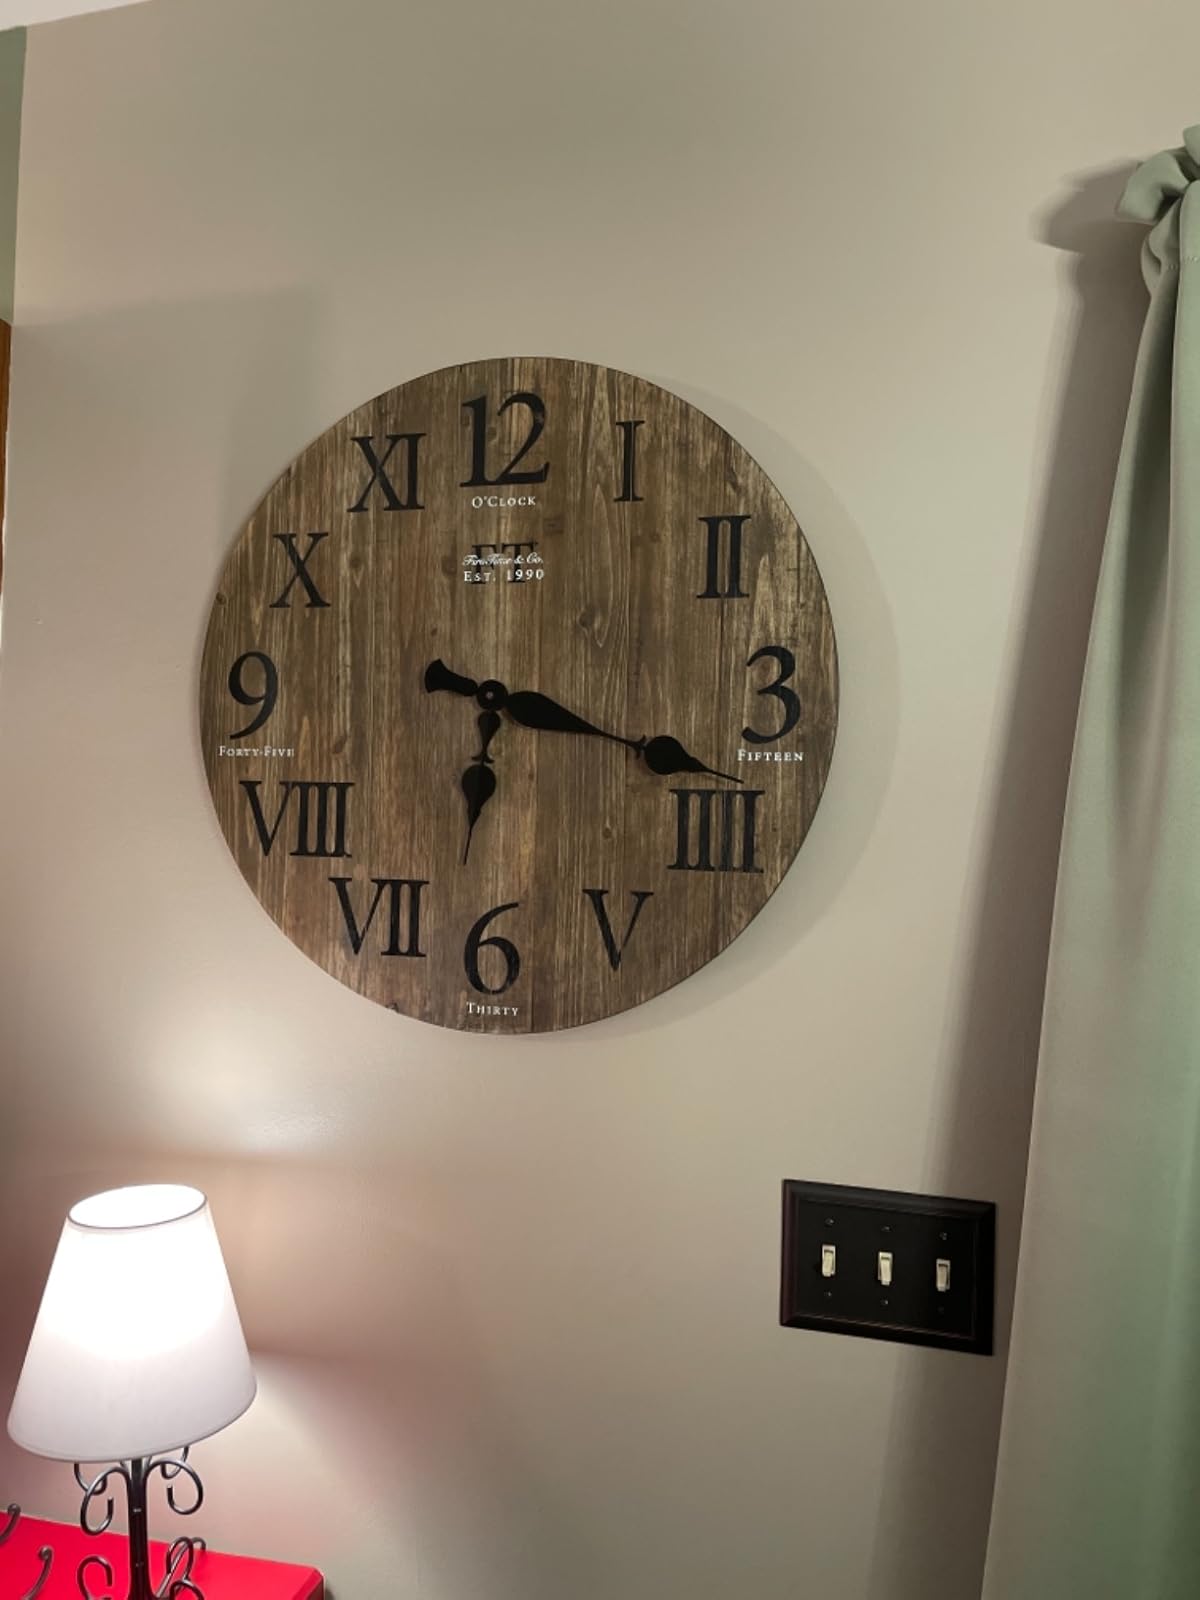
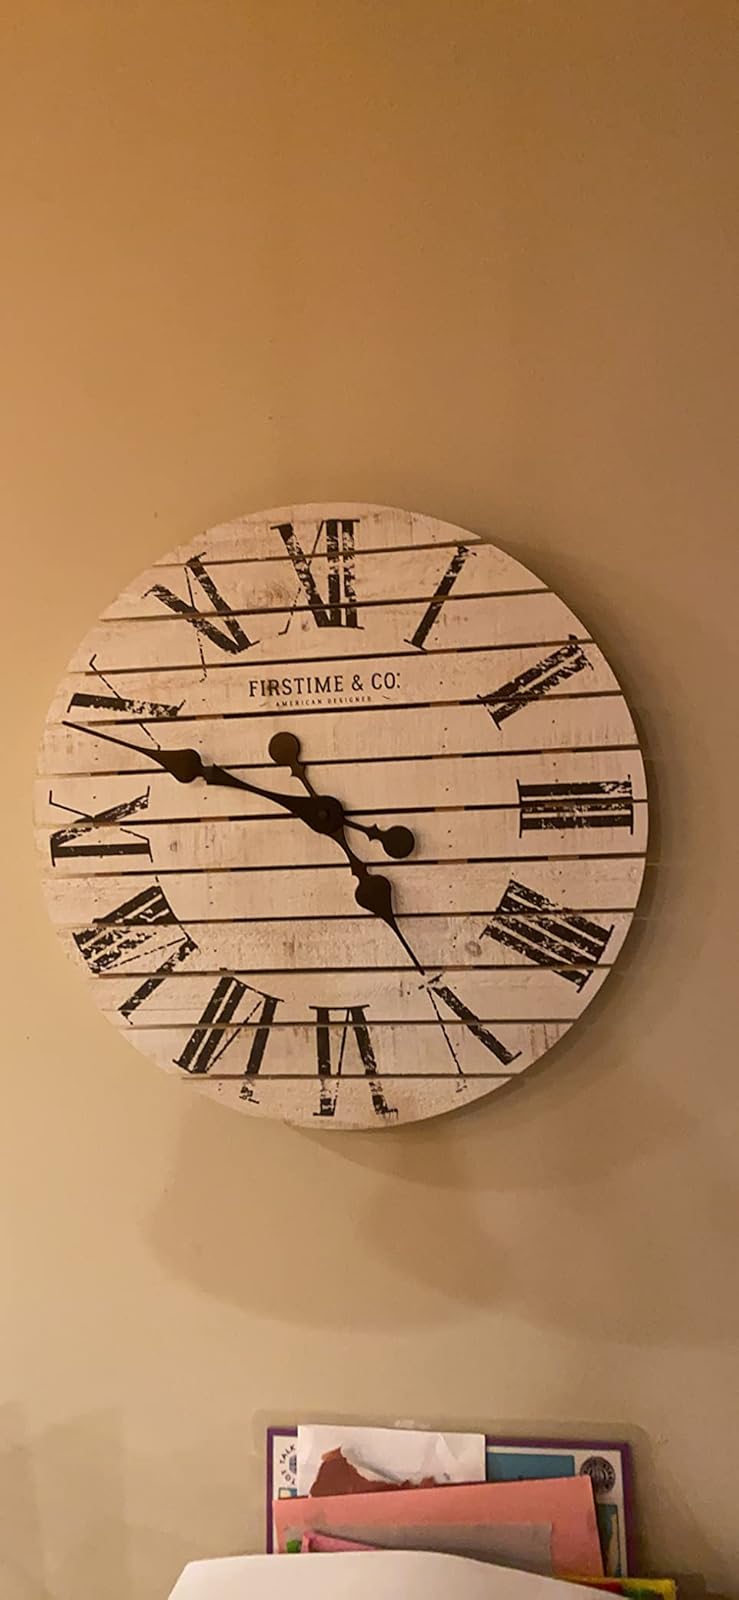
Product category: clock
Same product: no